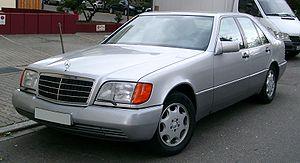
La Mercedes est un véhicule Grand Tourisme de luxe produit de 1991 à 1999.